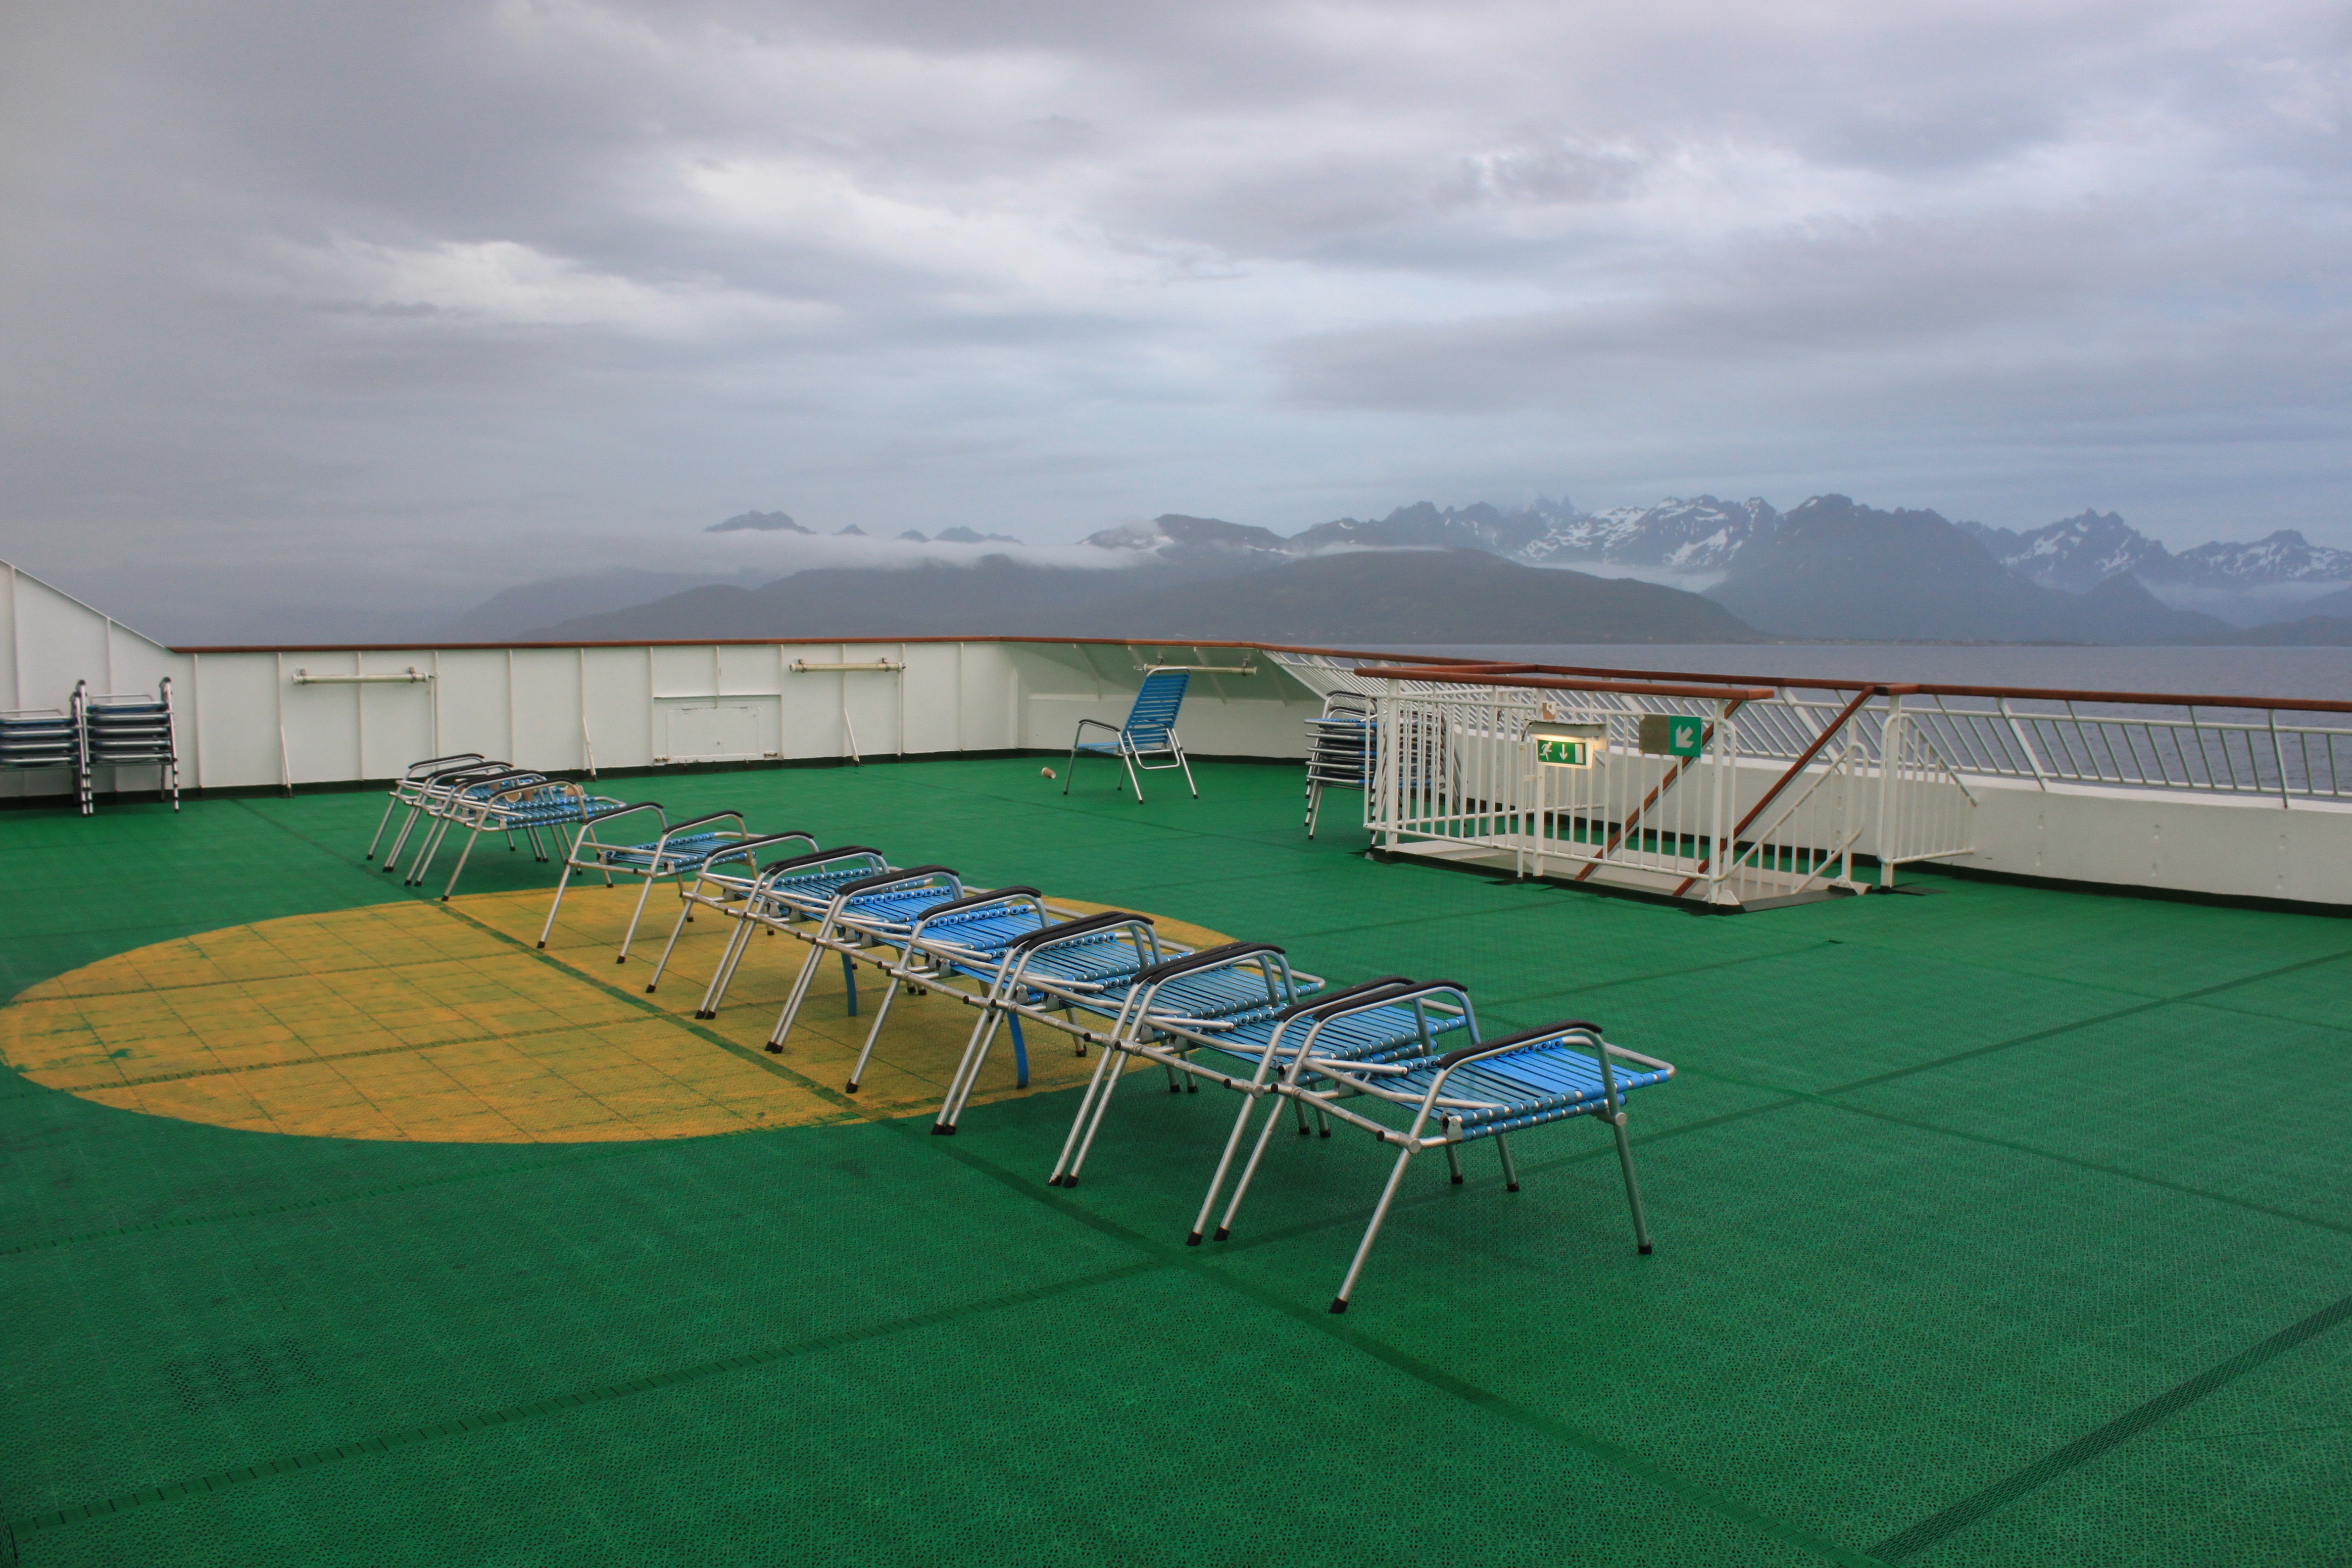
sea, grass, structure, deck, swimming pool, blue, leisure, stadium, baseball field, tennis court, cruise, arena, net, deck chair, ship deck, sun loungers, baseball park, sport venue, soccer specific stadium